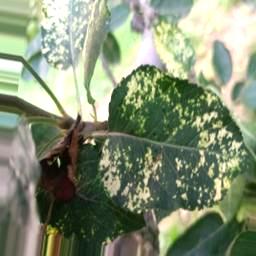
Label: Apple_Mosaic